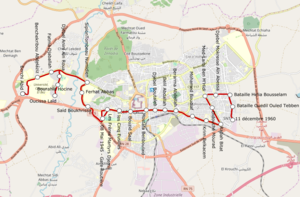
Sétif, est une ville du Nord-Est de l'Algérie et le chef-lieu de la wilaya de Sétif. Il s'agit de l'une des villes les plus importantes d'Algérie ; elle est souvent considérée comme la capitale commerciale du pays. Située au sud de la Petite Kabylie, à 217 km à l'est-sud-est d'Alger, à 60 km à l'est-nord-est de Bordj Bou Arreridj, à 225 km à l'ouest-sud-ouest de Annaba et à 109 km à l'ouest de Constantine, la ville culmine à 1 100 m d'altitude.
Le tramway de Sétif est un réseau de tramway qui dessert la ville de Sétif, au nord-est de l'Algérie. Après Alger, Oran, Constantine, Sidi Bel Abbes et Ouargla, Sétif est la sixième ville d'Algérie à avoir son tramway, inauguré le 8 mai 2018.